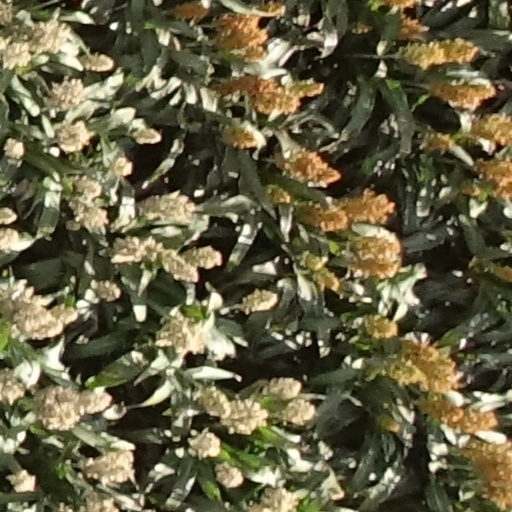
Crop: sorghum